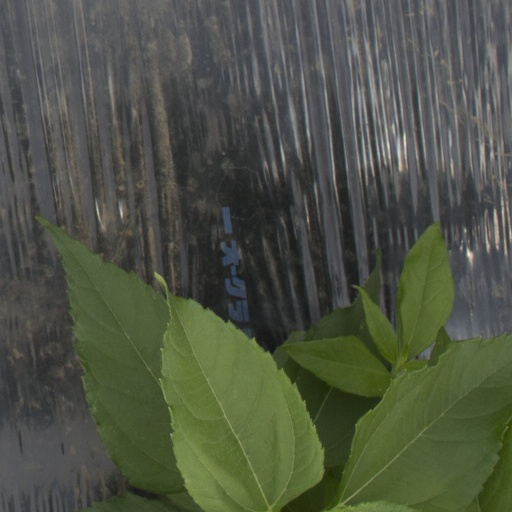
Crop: Jerusalem artichoke